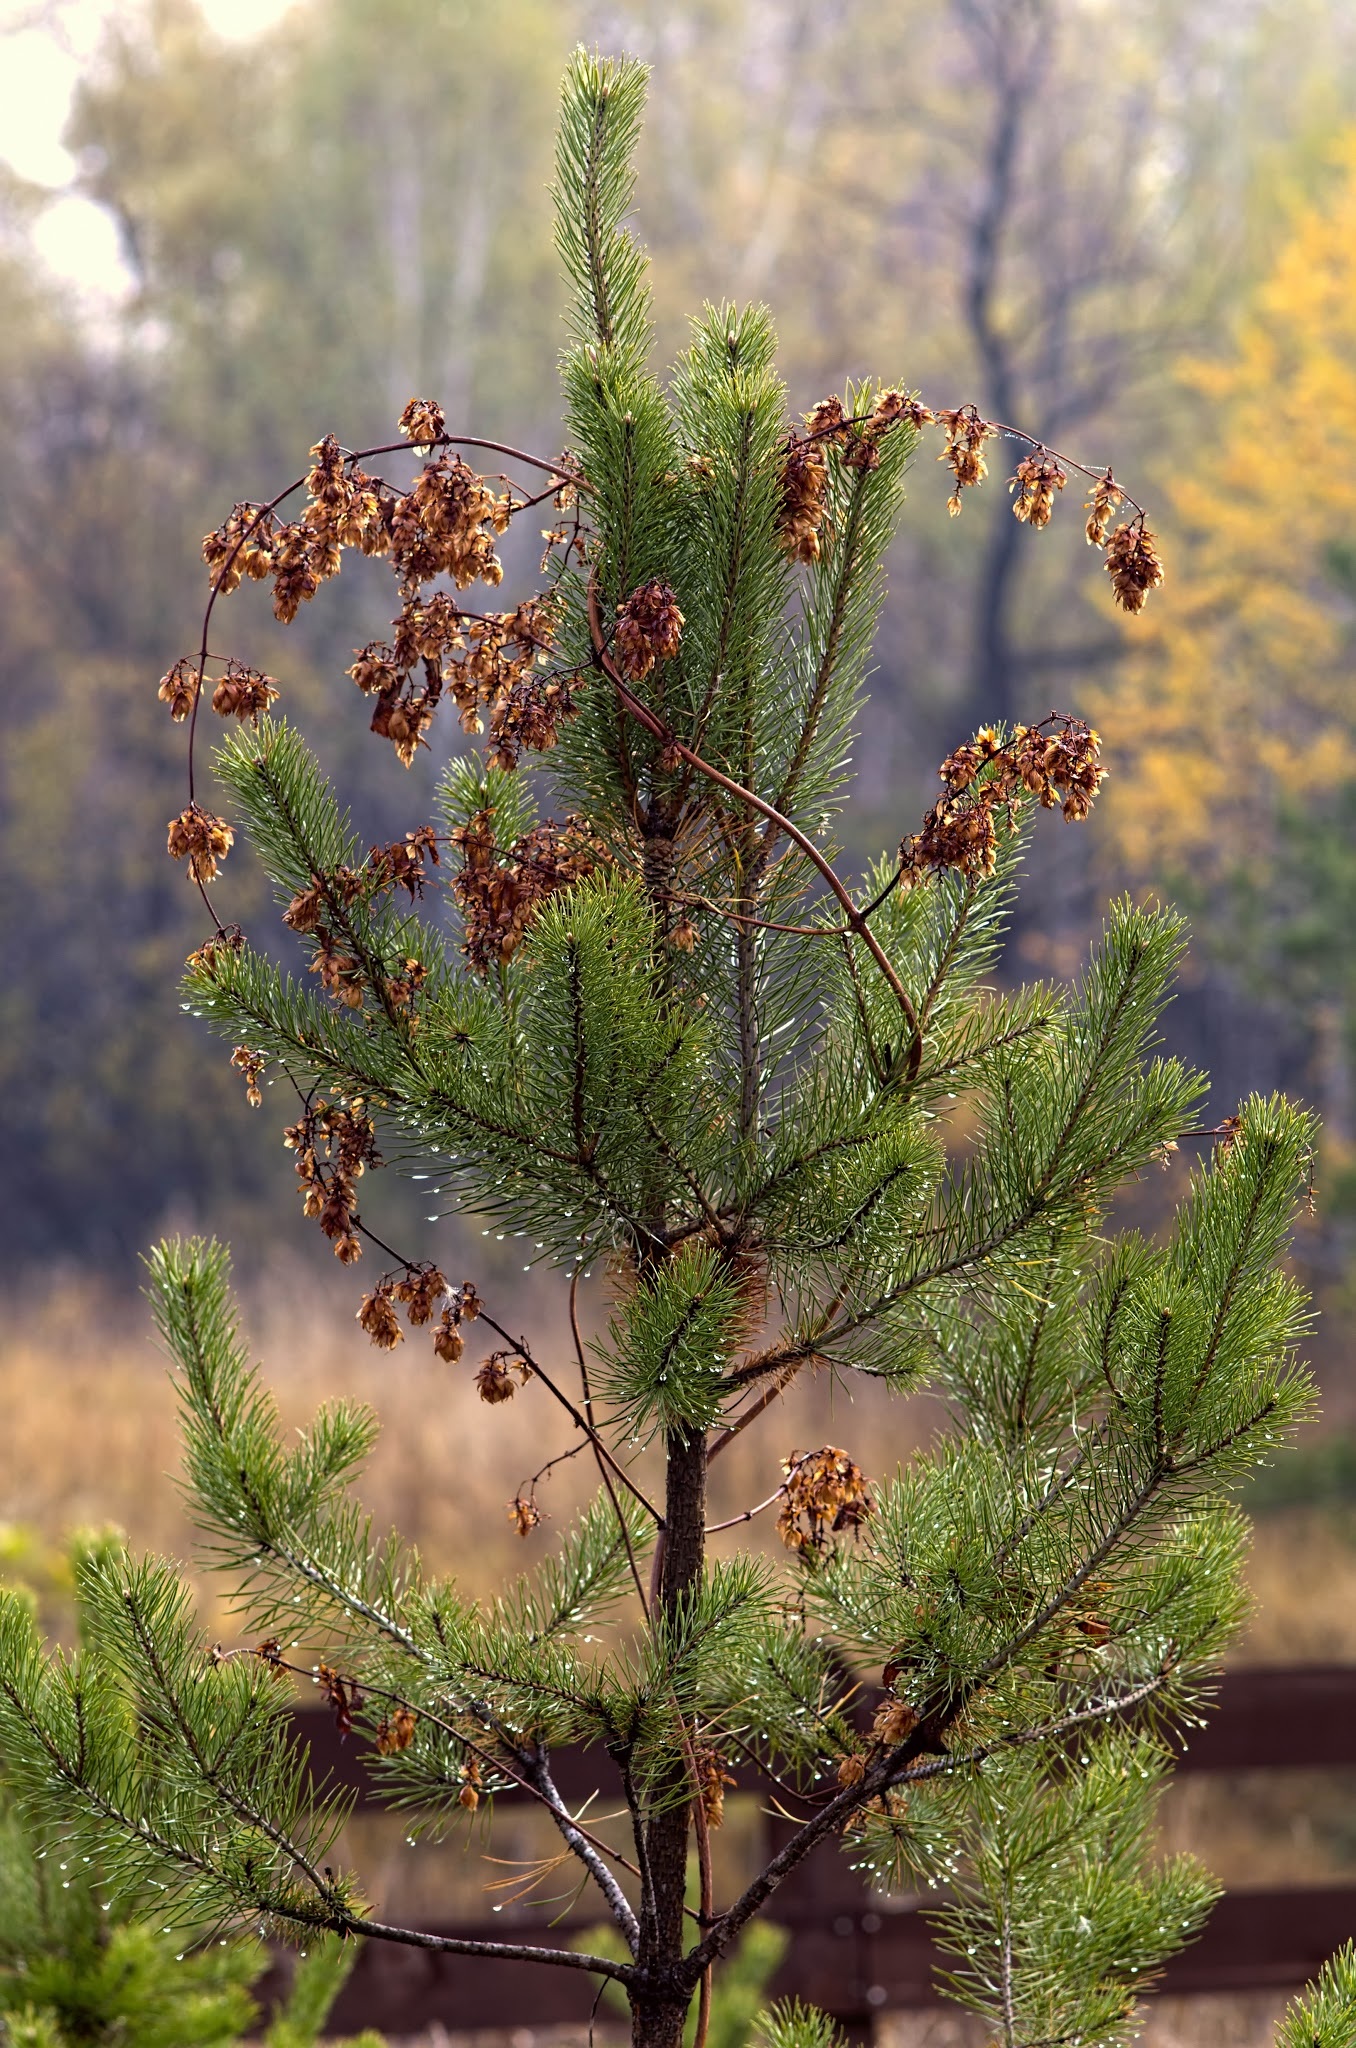
landscape, tree, nature, forest, branch, fence, plant, leaf, flower, village, pine, herb, autumn, botany, flora, necklace, wildflower, conifer, trees, spruce, shrub, larch, ecosystem, tree trunks, coniferous tree, living nature, macro photography, flowering plant, woody plant, land plant